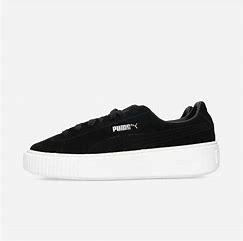
Brand: Puma
Model: Suede Platform